Geek rock

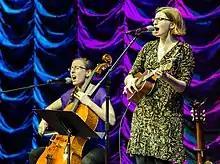
The Doubleclicks – Aubrey Turner and Laser Webber – performing onstage at JoCo Cruise Crazy 3

The first band to describe themselves as "geek rock" is believed to be Nerf Herder. The success of They Might Be Giants' 1990 album "Flood" may have begun making geek culture and geek rock more mainstream. "Billboard" has referred to They Might Be Giants as "Nerd-Rock Kings". Similarly, "Weird Al" Yankovic has been called the king of nerd rock.